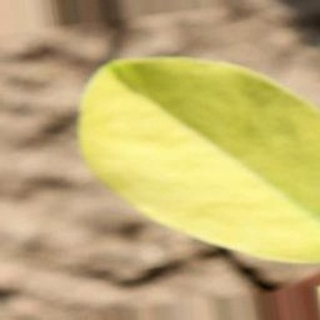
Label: groundnut_nutrition_deficiency